Vladeta Jerotić

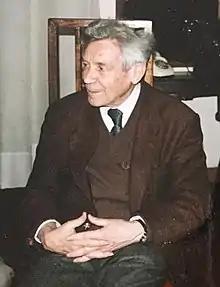

Vladeta Jerotić (2 August 1924 – 4 September 2018) was a Serbian psychiatrist, psychotherapist, philosopher and writer.